Kingdom of Niumi

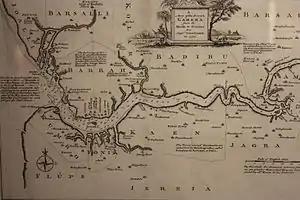
Map of the states of the River Gambia in 1732 by Captain John Leach, depicting Niumi as 'Barrah'.

During most of the 18th century Niumi prospered from its advantageous position astride trade routes. The kings extended their control over Niumi Bato to the north towards the Saloum Delta, as well as east into Jokadu.